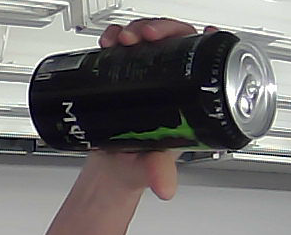
Product: monster_energydrink